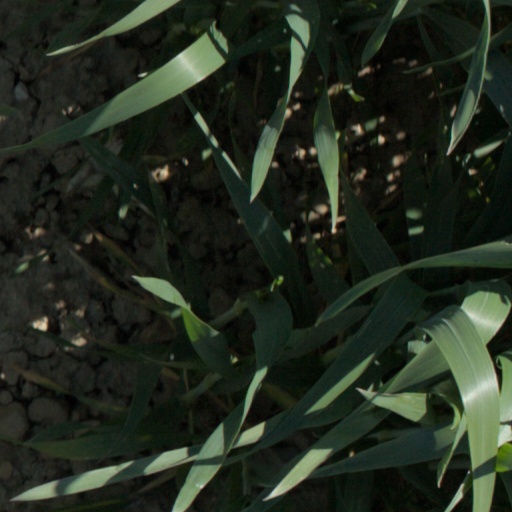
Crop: wheat